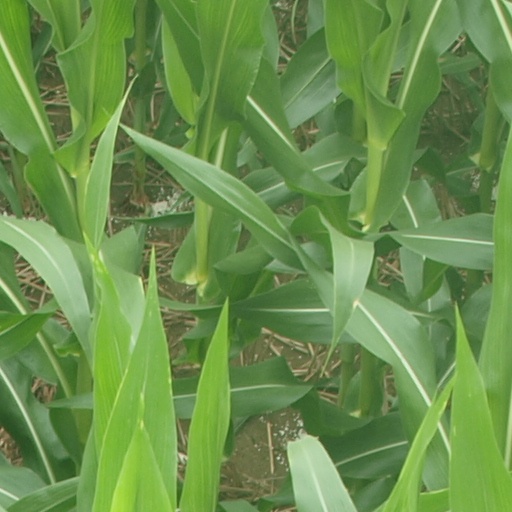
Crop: maize; corn